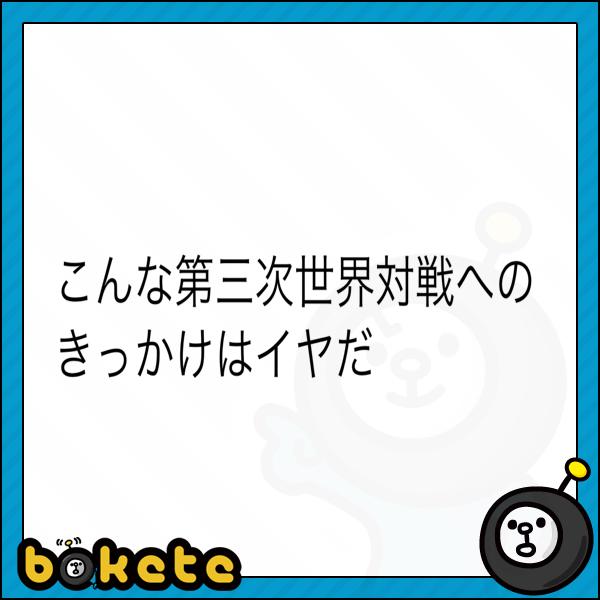
回答: 金正恩がボケてを見た